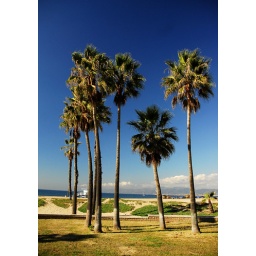
palm trees in marin adjacent to lax with the carmina mare dig out in back ground